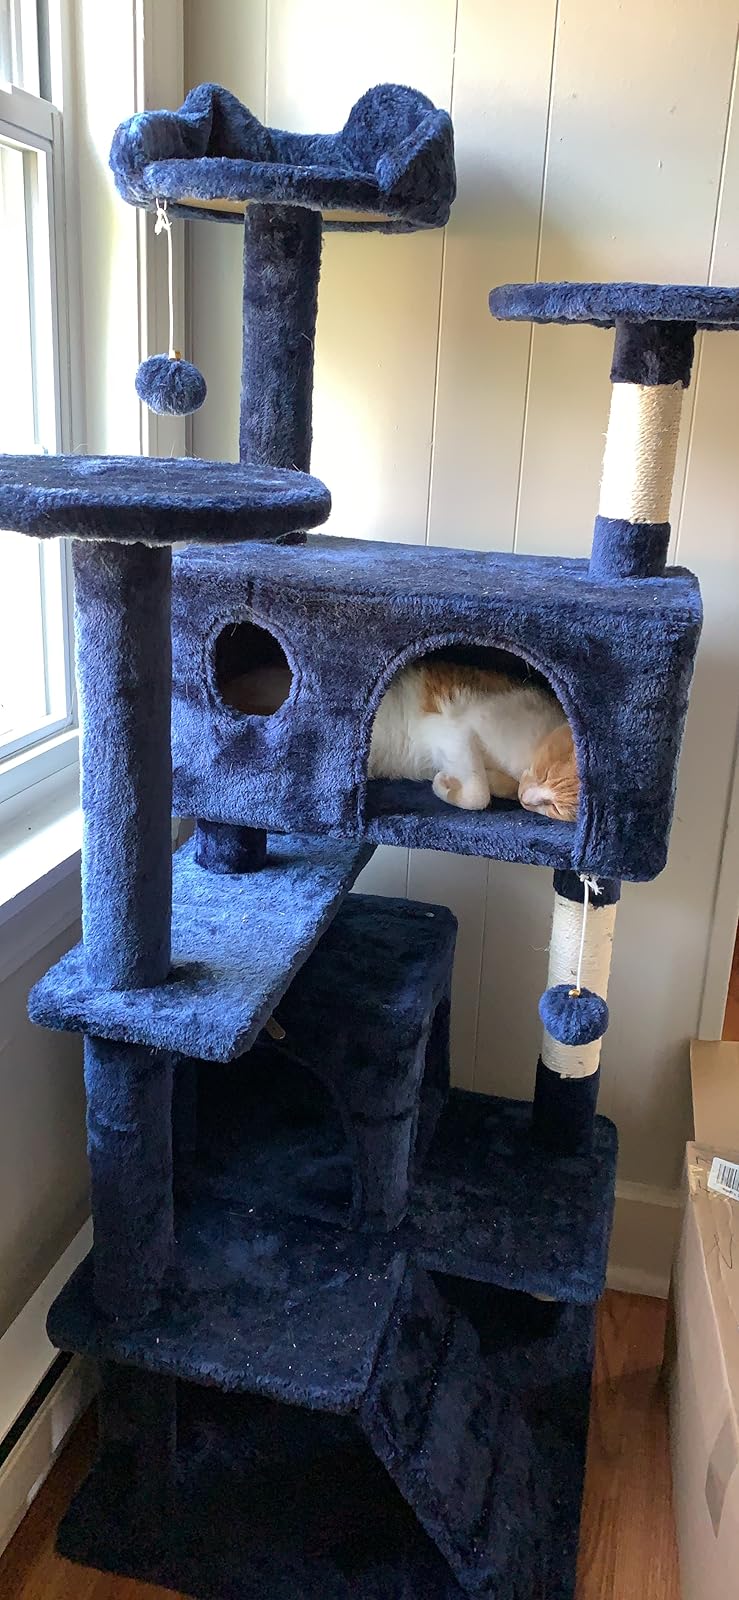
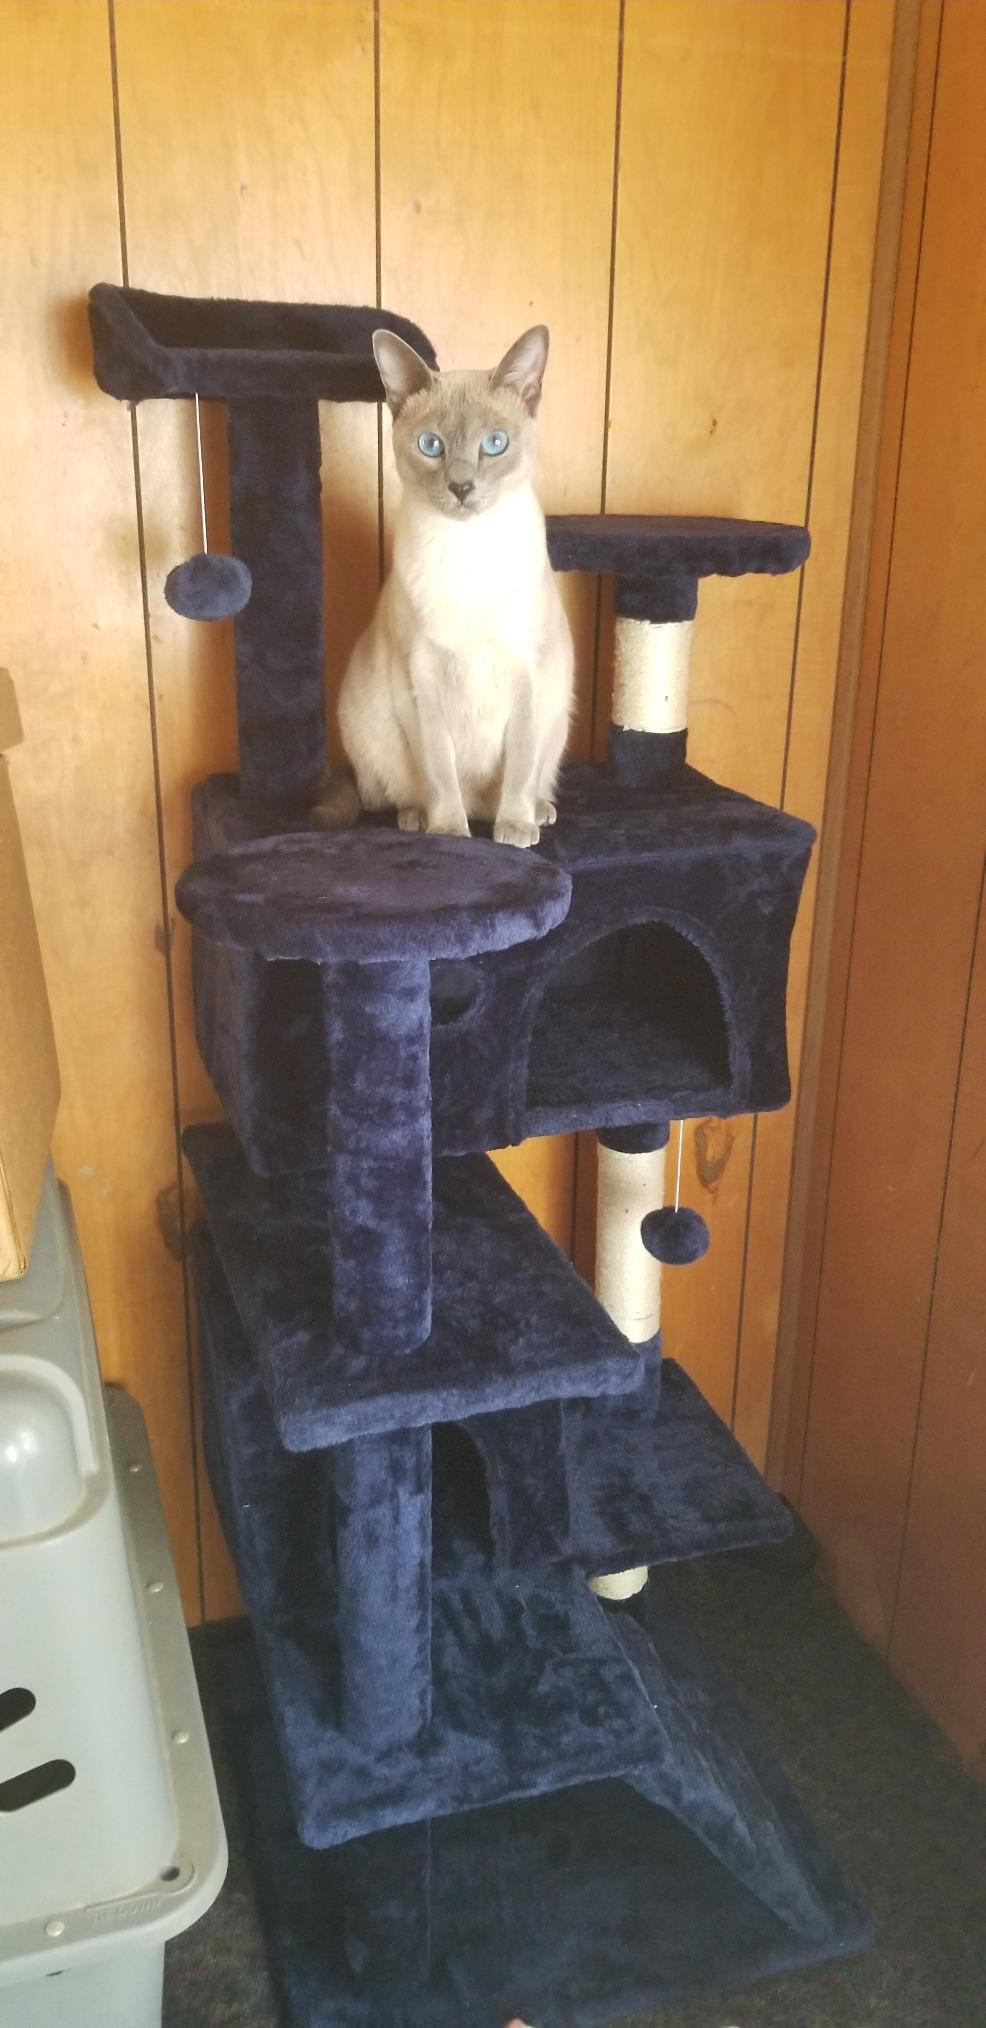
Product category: items_cat tree
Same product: yes